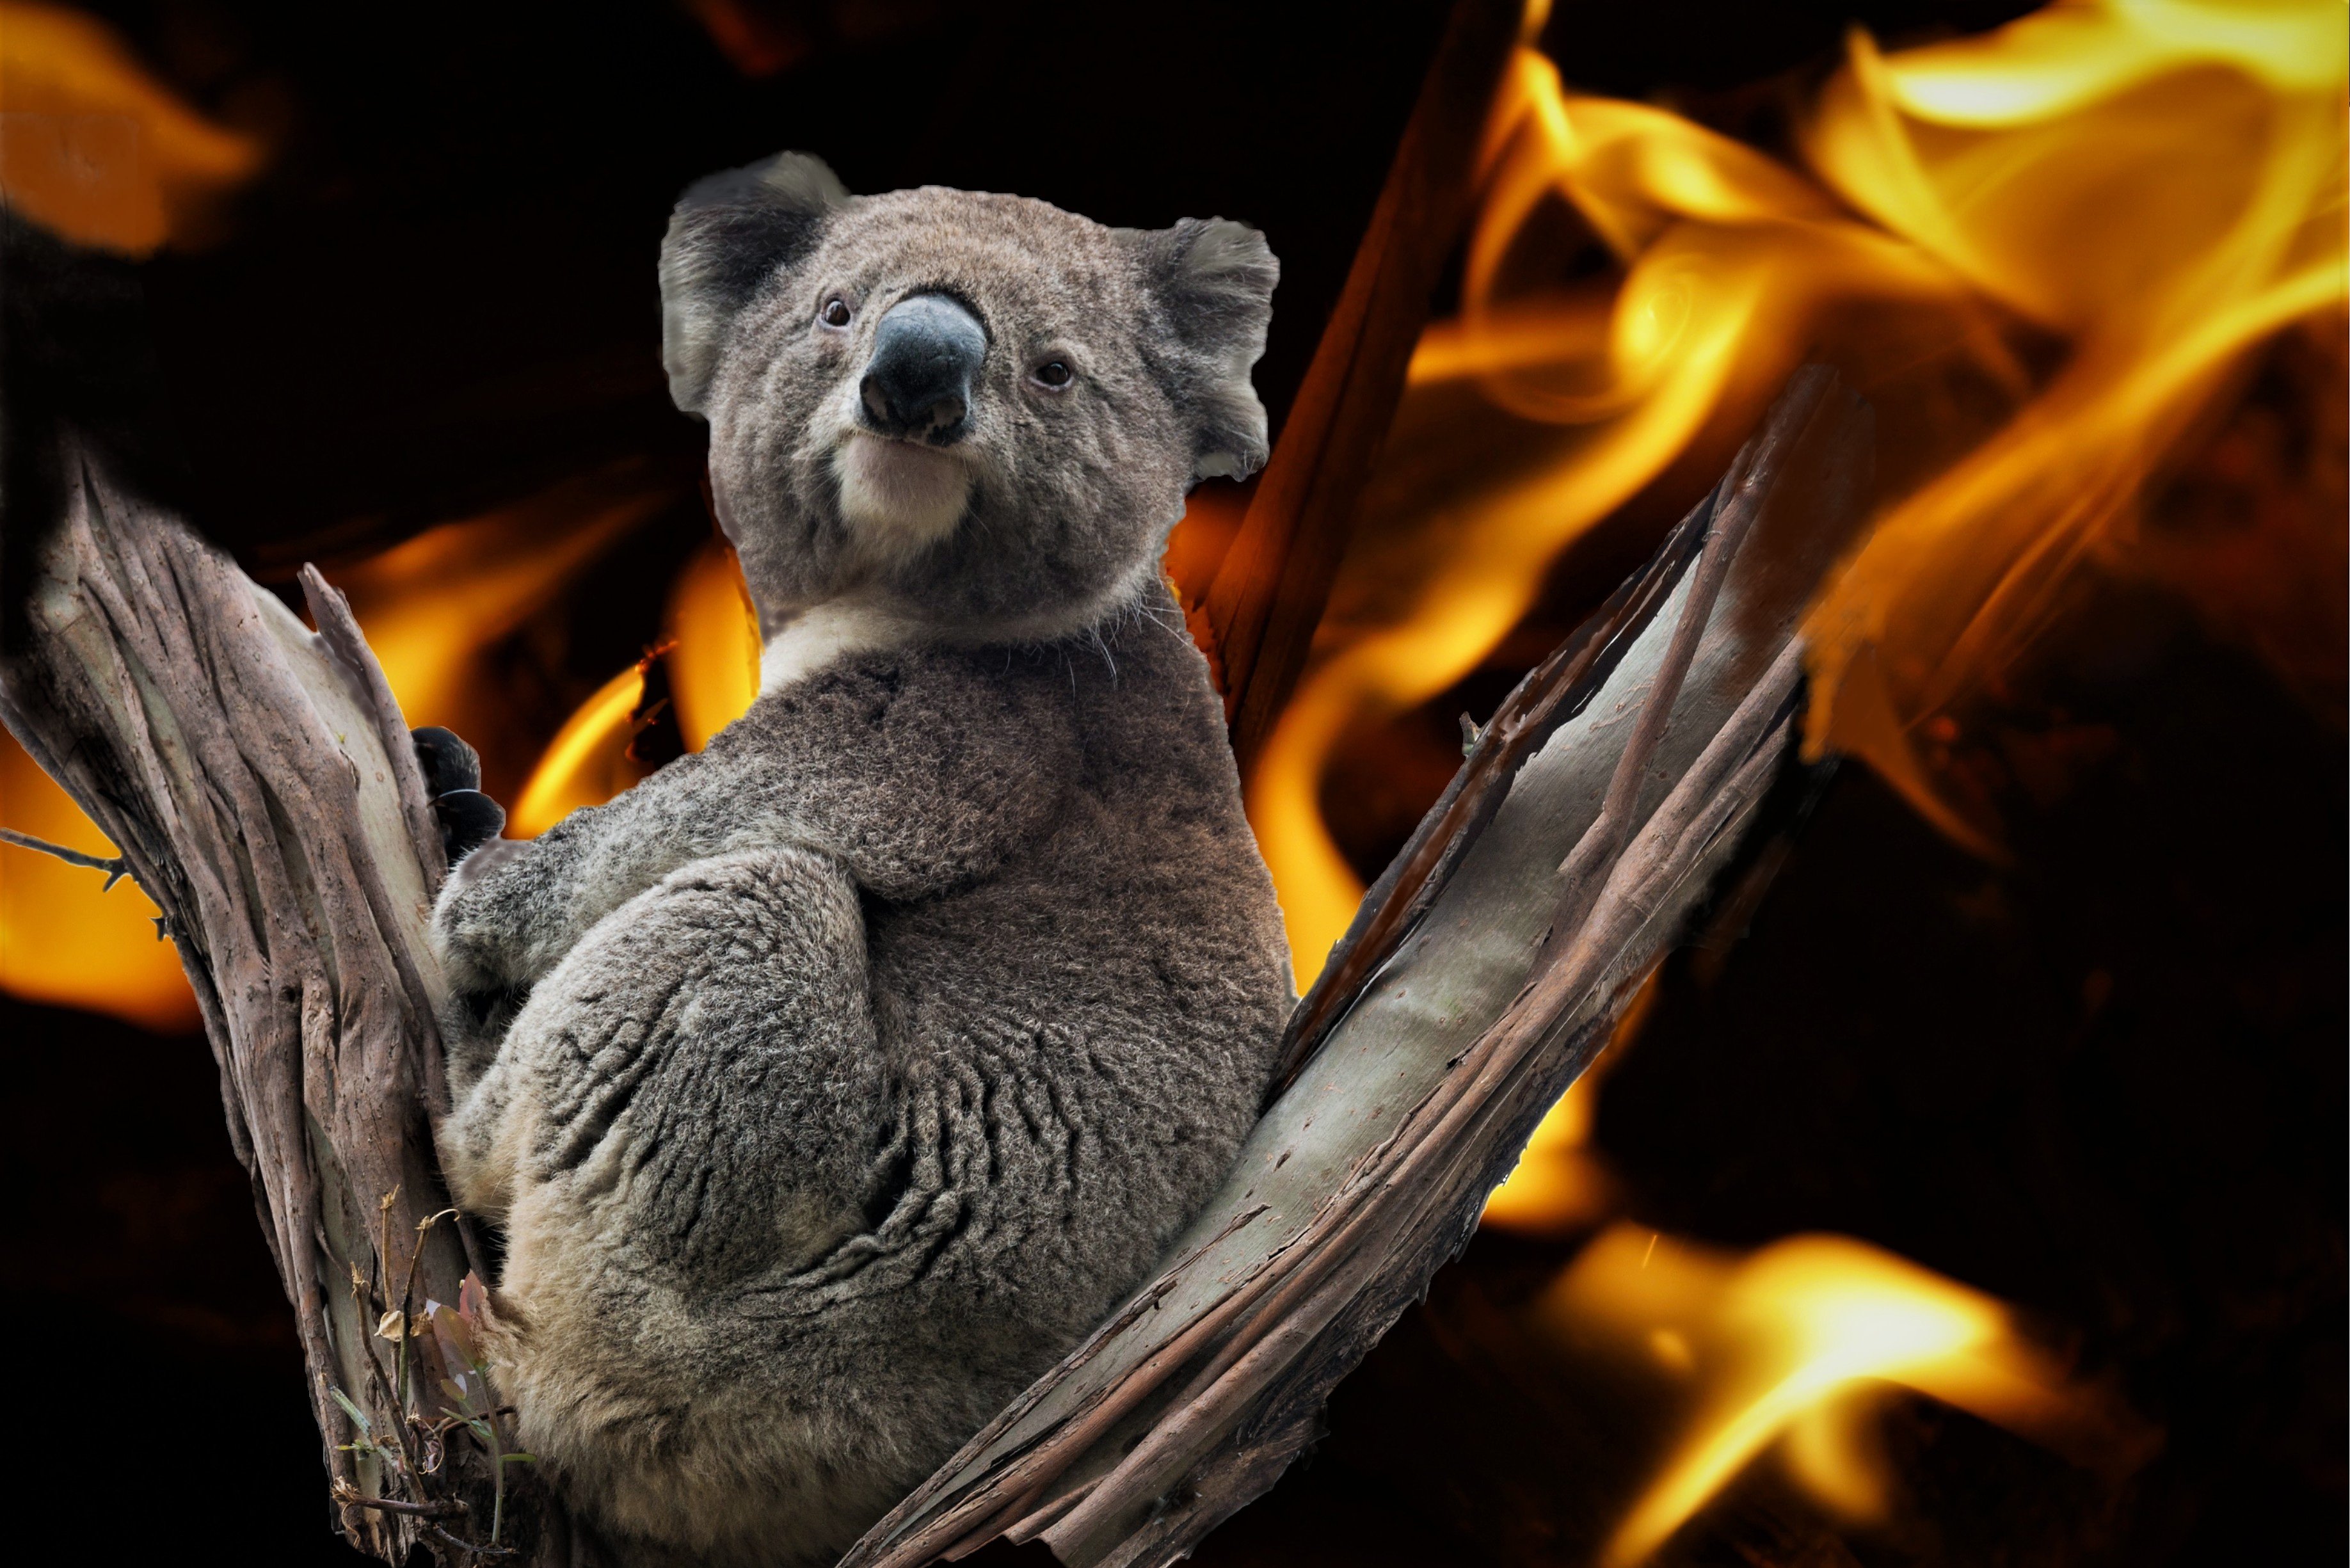
koala, australia, fire, animal, pet, snout, marsupial, wildlife, tree, plant, fur